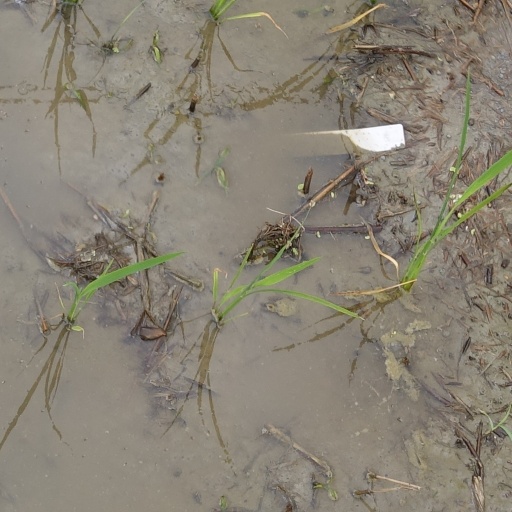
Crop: rice